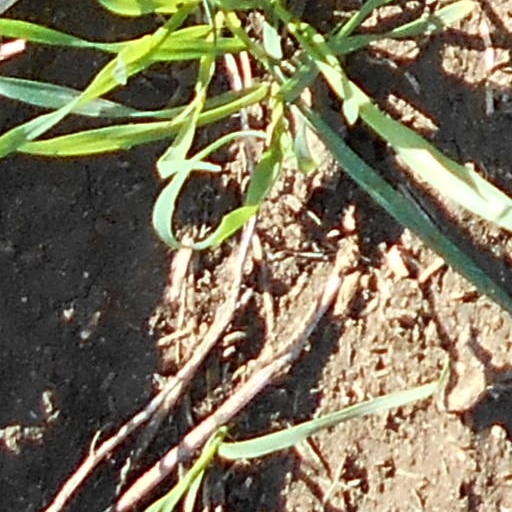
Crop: wheat